Saint-Lô

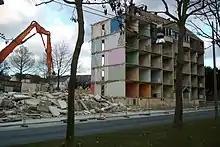
Quarter of Val Saint-Jean during restructuring (March 2010).

The is located right next to the national stud, on the road to Bayeux. It is a relic of a former leprosarium from the 14th century. It was classified as an historical monument on 3 August 1974 and was restored between 1988 and 1994. A memorial was inaugurated in May 1995 in honour of the soldiers of the 29th and 35th divisions who liberated Saint-Lô in 1944. Photos, commemorative plaques, tables and flags are on display.